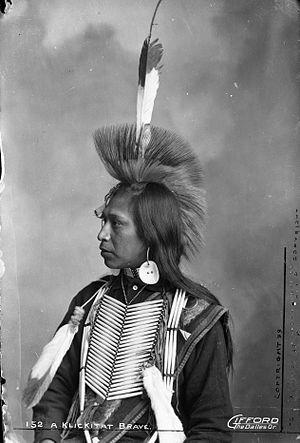
Les Klickitat appartiennent à une tribu amérindienne localisée dans le nord-ouest de l'Amérique du Nord près de l'océan Pacifique. Leur nom a été utilisé pour nommer le Comté de Klickitat et la rivière Klickitat River qui est un affluent du fleuve Columbia.